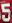
Number: 5